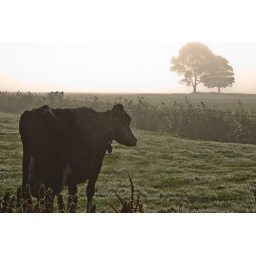
The cow is also fascinated by the two trees